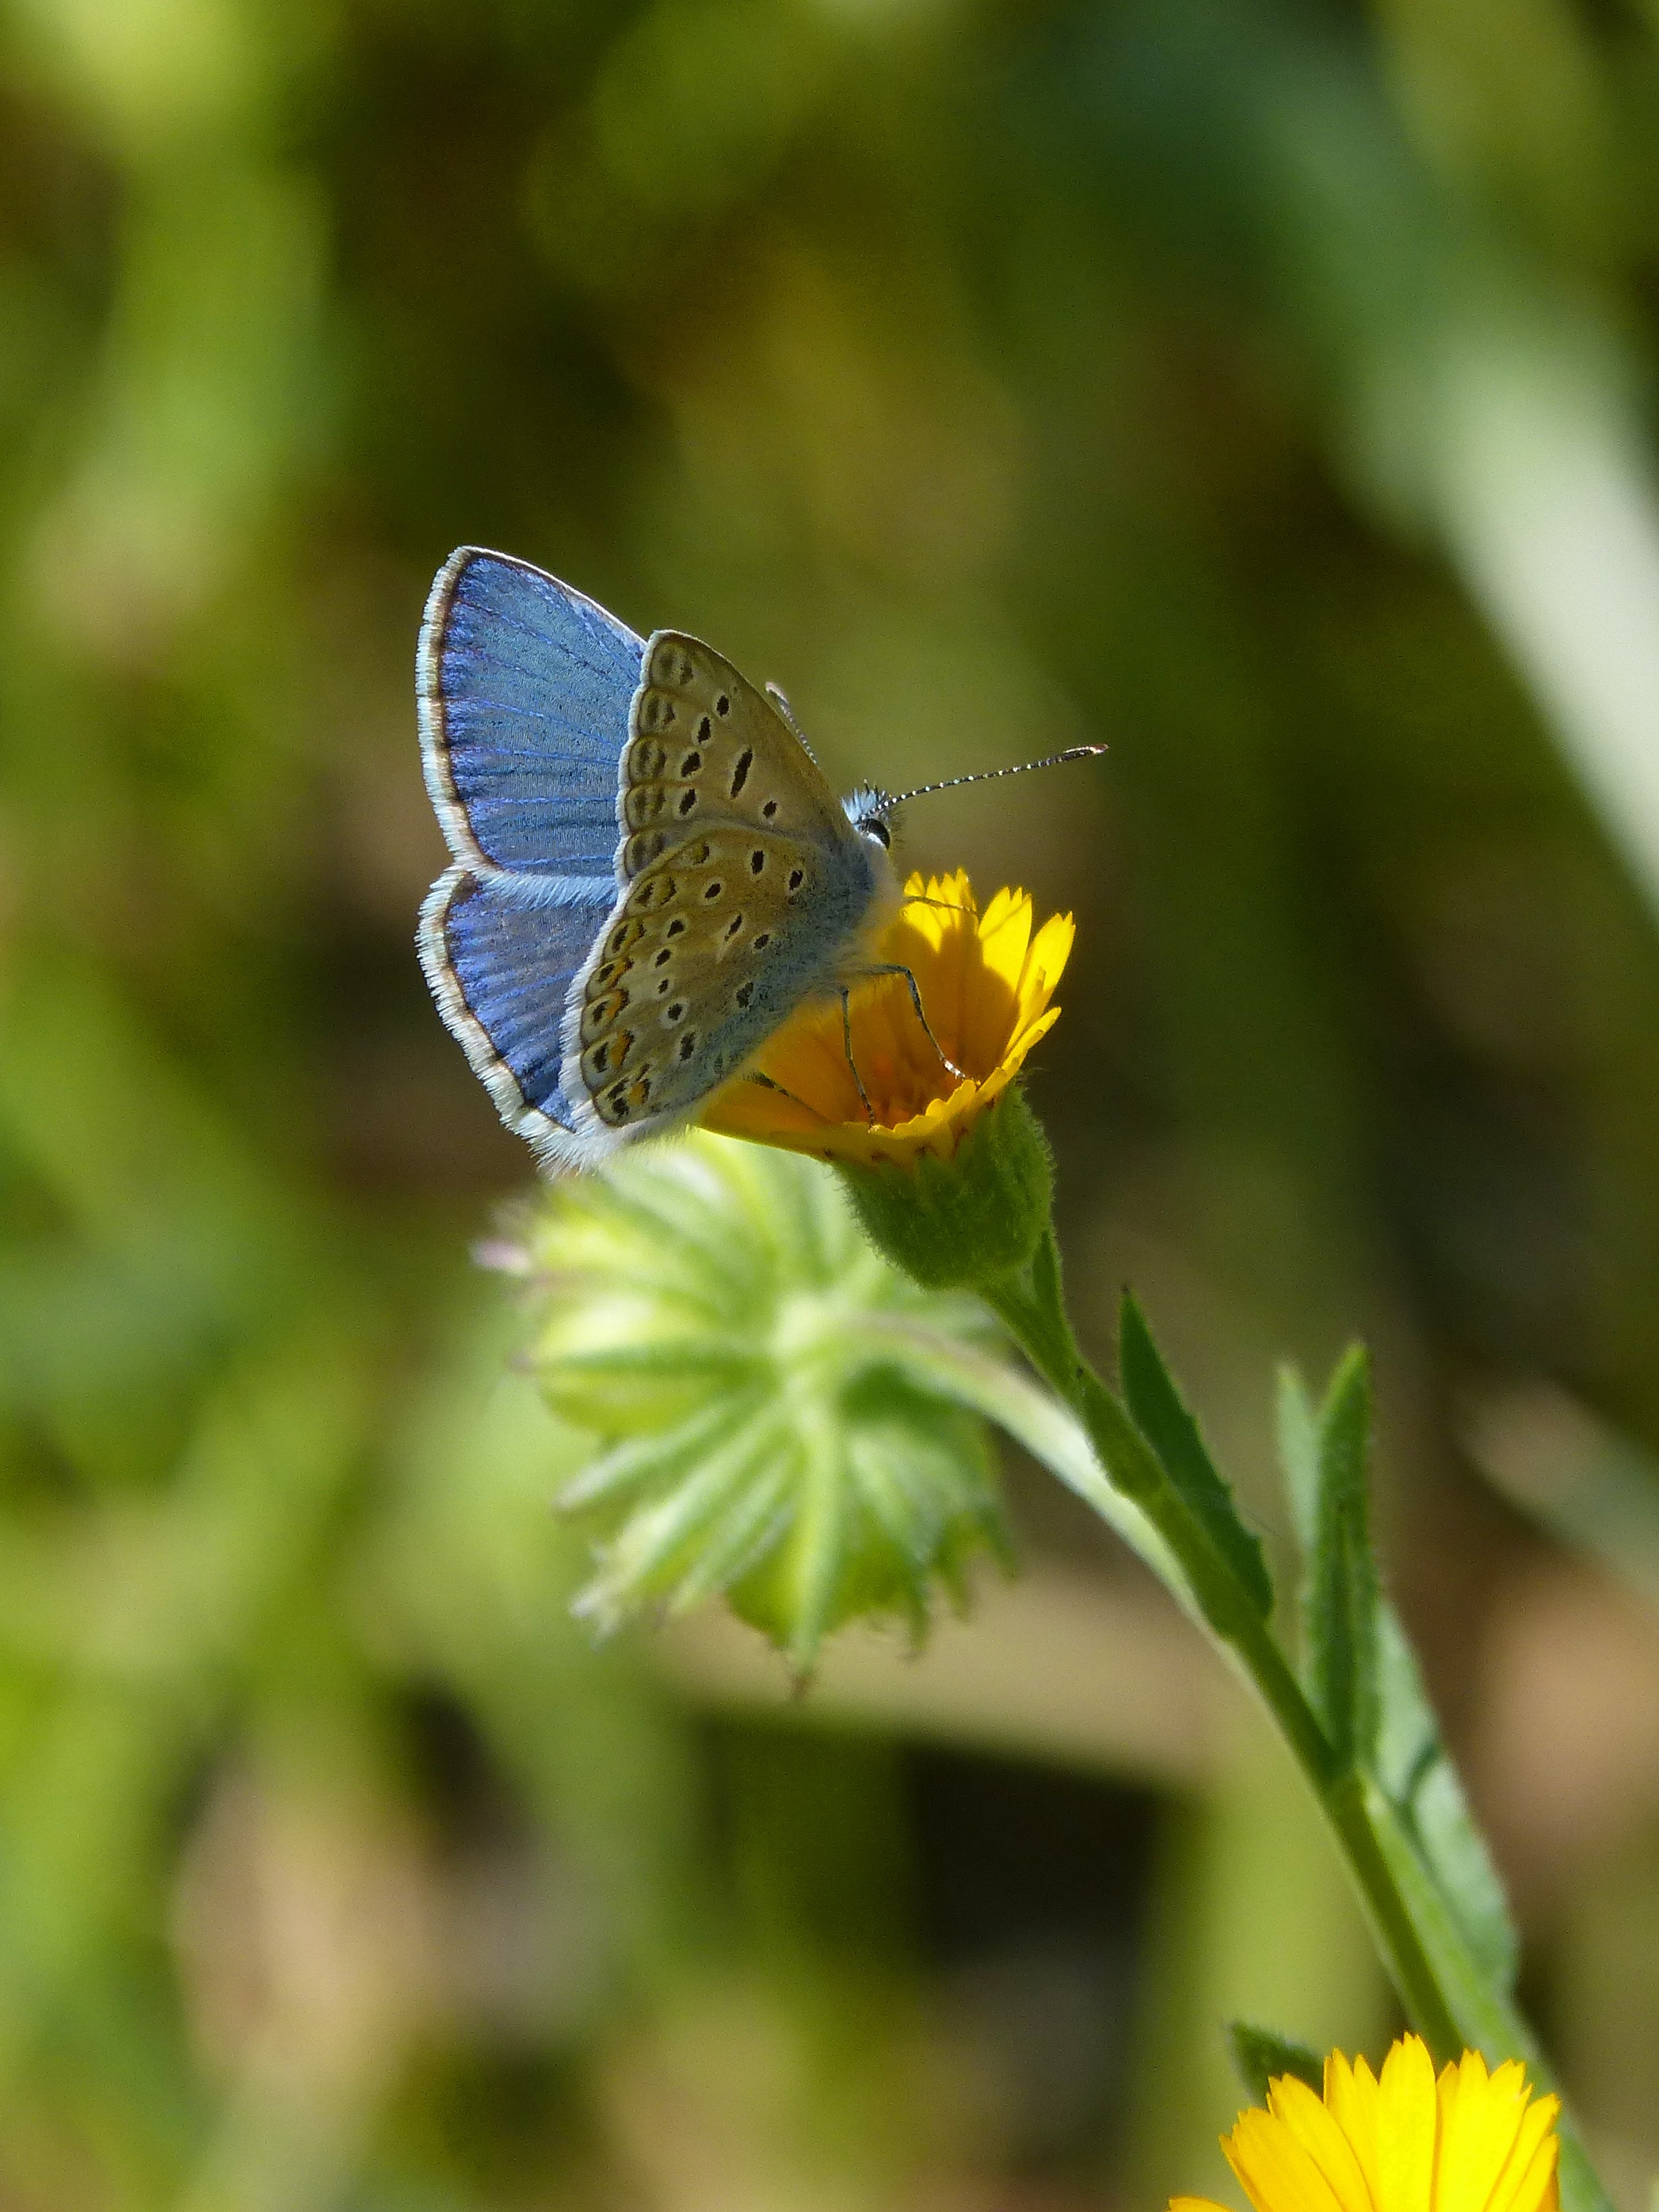
nature, plant, photography, meadow, leaf, flower, wildlife, insect, botany, butterfly, yellow, flora, fauna, invertebrate, wildflower, close up, nectar, pieridae, macro photography, arthropod, pollinator, blue butterfly, pseudophilotes panoptes, blue winged butterfly, blauet, moths and butterflies, lycaenid, colias